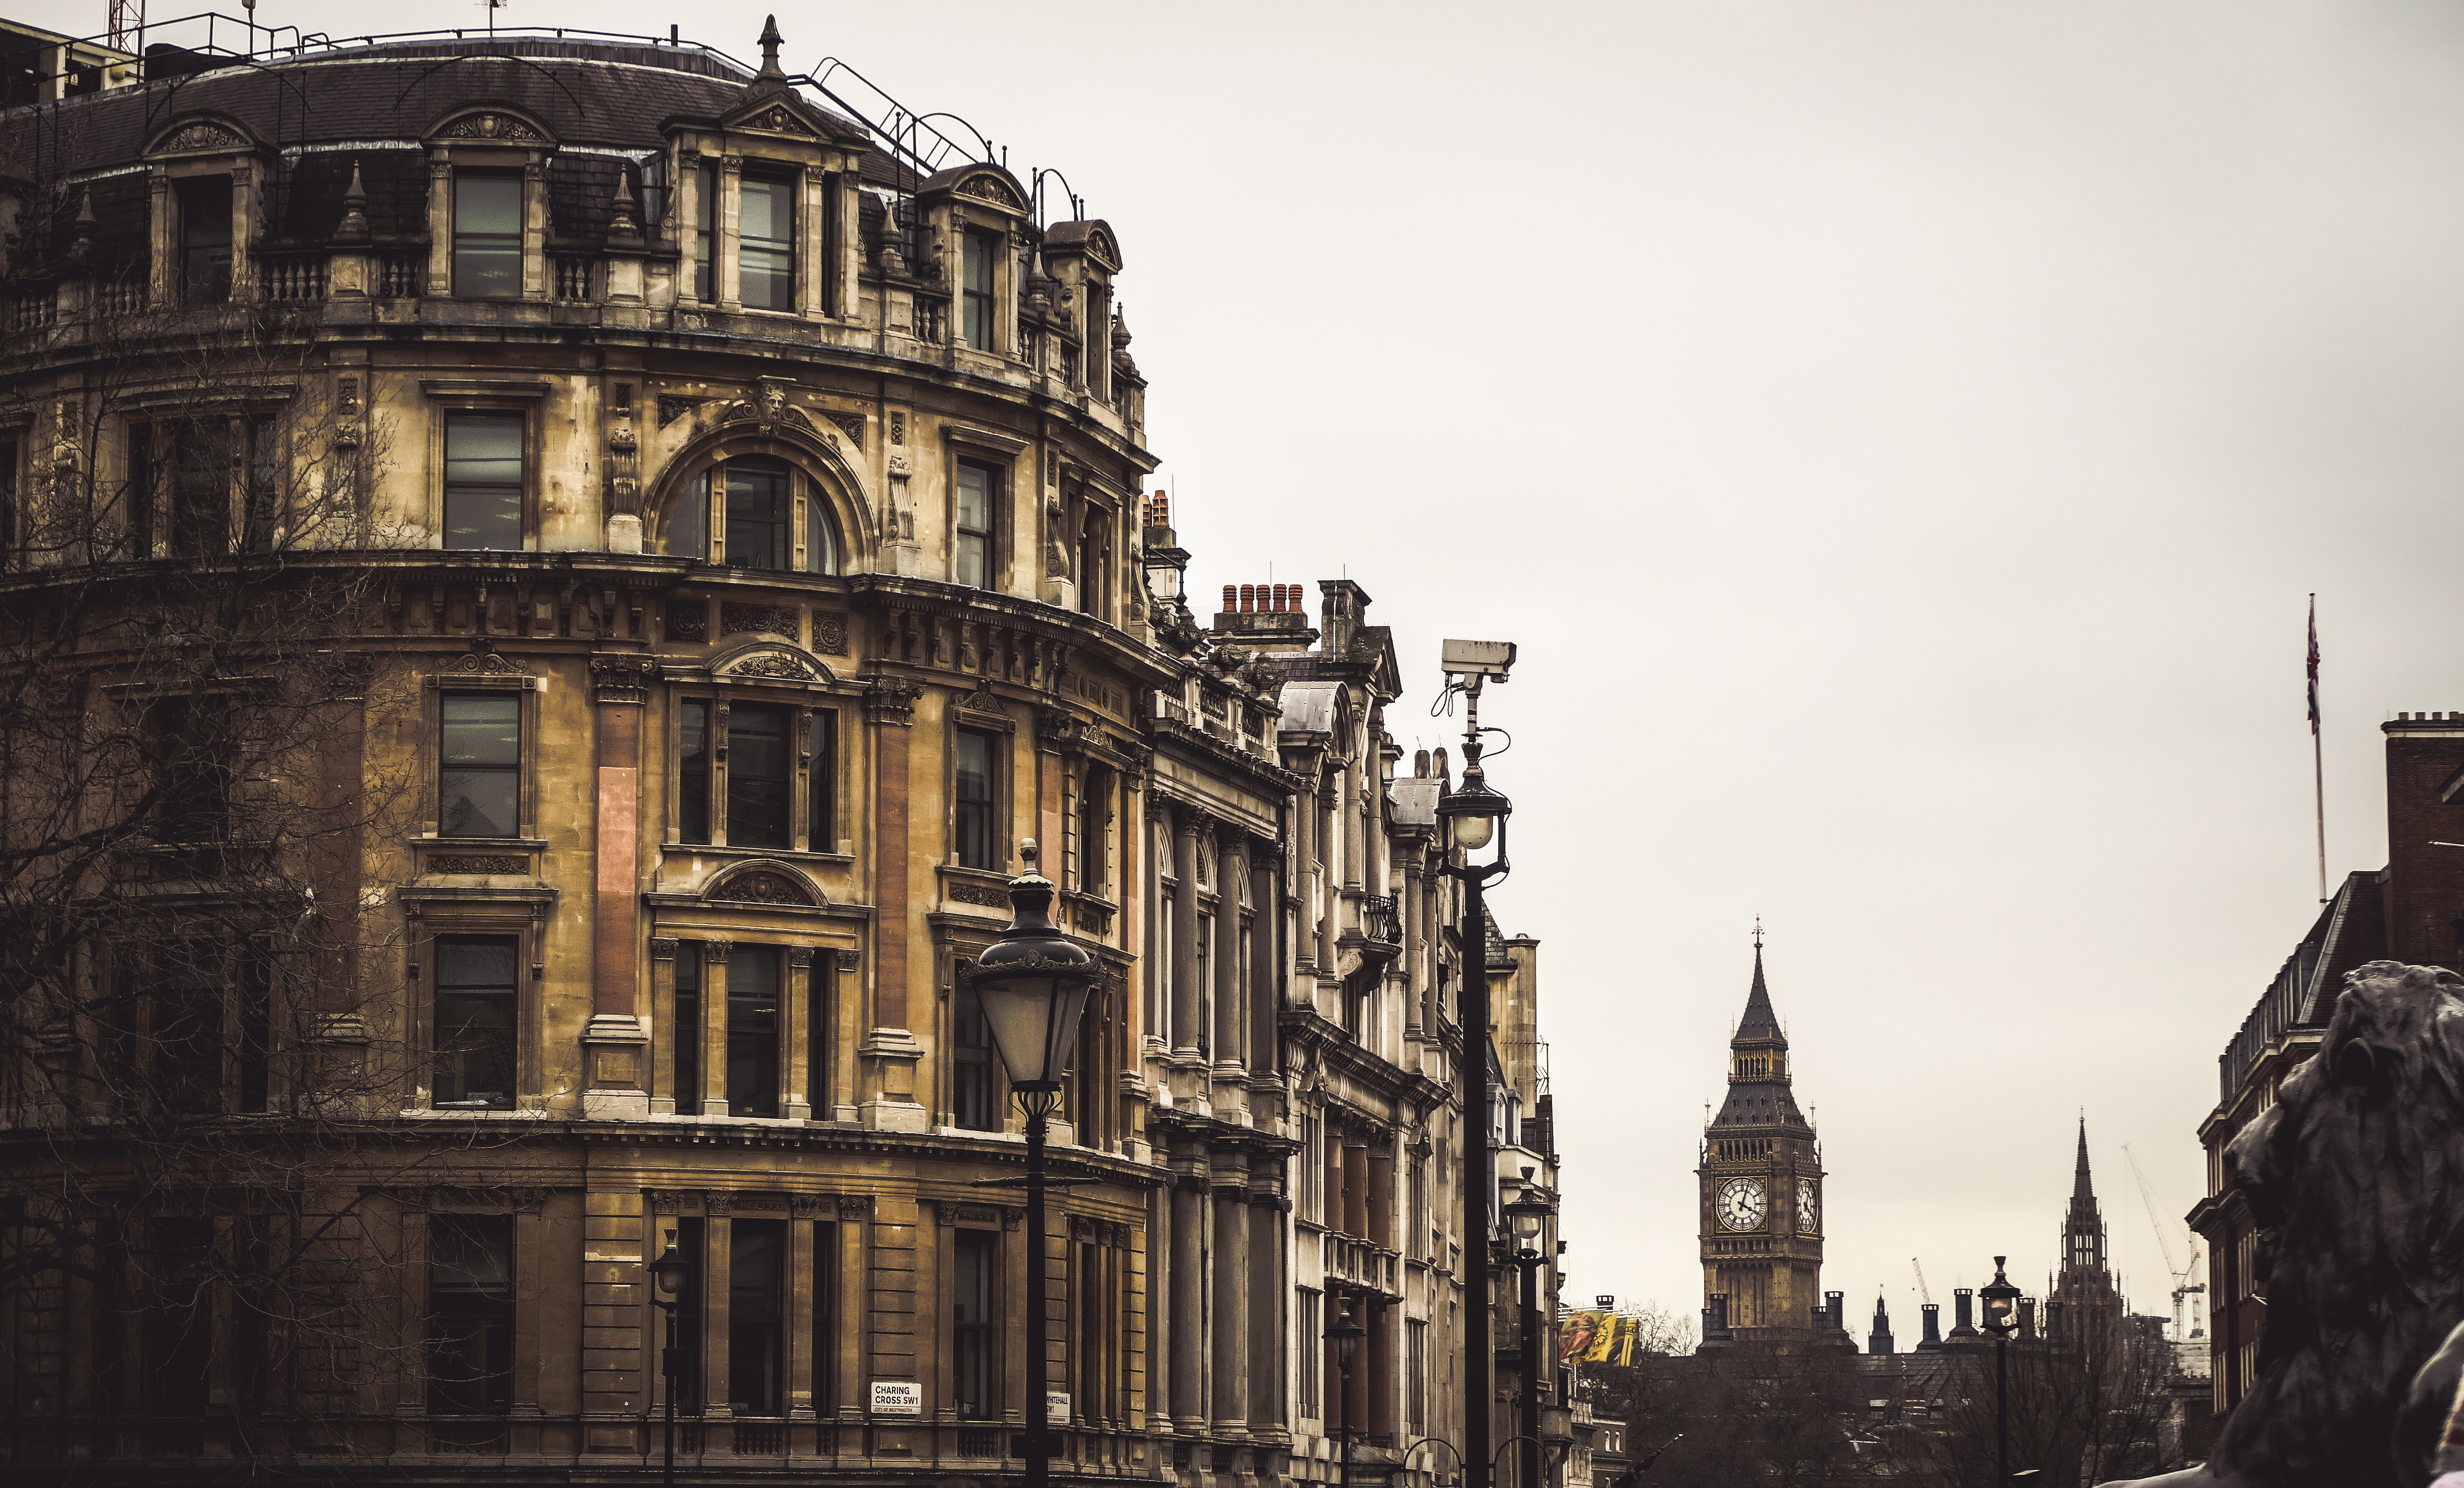
architecture, sky, road, street, house, town, building, city, cityscape, downtown, evening, landmark, facade, waterway, history, metropolis, urban area, human settlement